Mohanlal

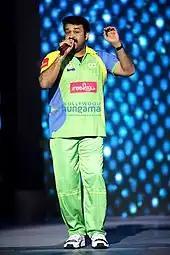
Mohanlal singing at the CCL opening ceremony

Mohanlal had acted in several amateur plays before entering into films. In 2001, he debuted in professional drama playing Karna (a character from the Indian epic Mahabharata) in "Karnabharam", a Sanskrit-language play directed by Kavalam Narayana Panicker. It premiered at the Siri Fort Auditorium in New Delhi on 29 March 2001 as part of the National Theatre Festival of the National School of Drama. The play depicts Karna's mental agony a day before the Kurukshetra War, as he thinks about his past and his faith. Mohanlal said: "You cannot compare Kavalam's play with the amateur plays I did. Though there are other characters in the play, the theme revolves around Karna. It is almost like a solo performance. Some of the scenes are really touching and challenging". He acted without payment, saying: "I performed for the joy of it ... for my love of our history".